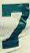
Number: 7